Social media in the 2016 United States presidential election

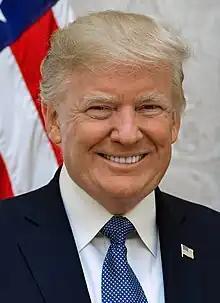

The Trump campaign made extensive use of social media platforms, notably Twitter, to reach voters. Trump had been politically active on Twitter prior to his presidential campaign, commenting on Barack Obama's presidency and spreading conspiracy theories about Obama's place of birth. He continued to use social media to share his opinions on various topics during his campaign in a personal style, unlike his opponent Hillary Clinton, who maintained a more curated image. "Slate" described his strategy as "retain[ing] his vulgar vigor and translated it into the political arena", and the "Washington Post" noted his ability to "use it in a way that truly shapes — not just amplifies — his message". Trump was more active on Twitter than any other presidential candidate of the election cycle, and his unique use of the site led him to be labelled "a social media master", "a virtuoso of the tweet", "genius", and is credited with having changed the role of social media in political campaigning.